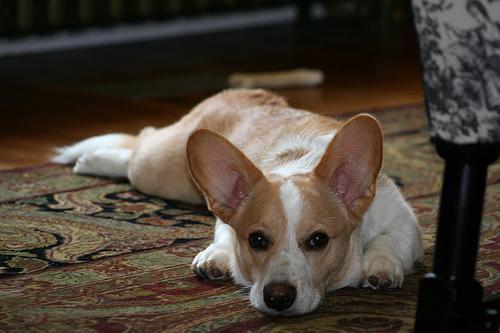
Cardigan